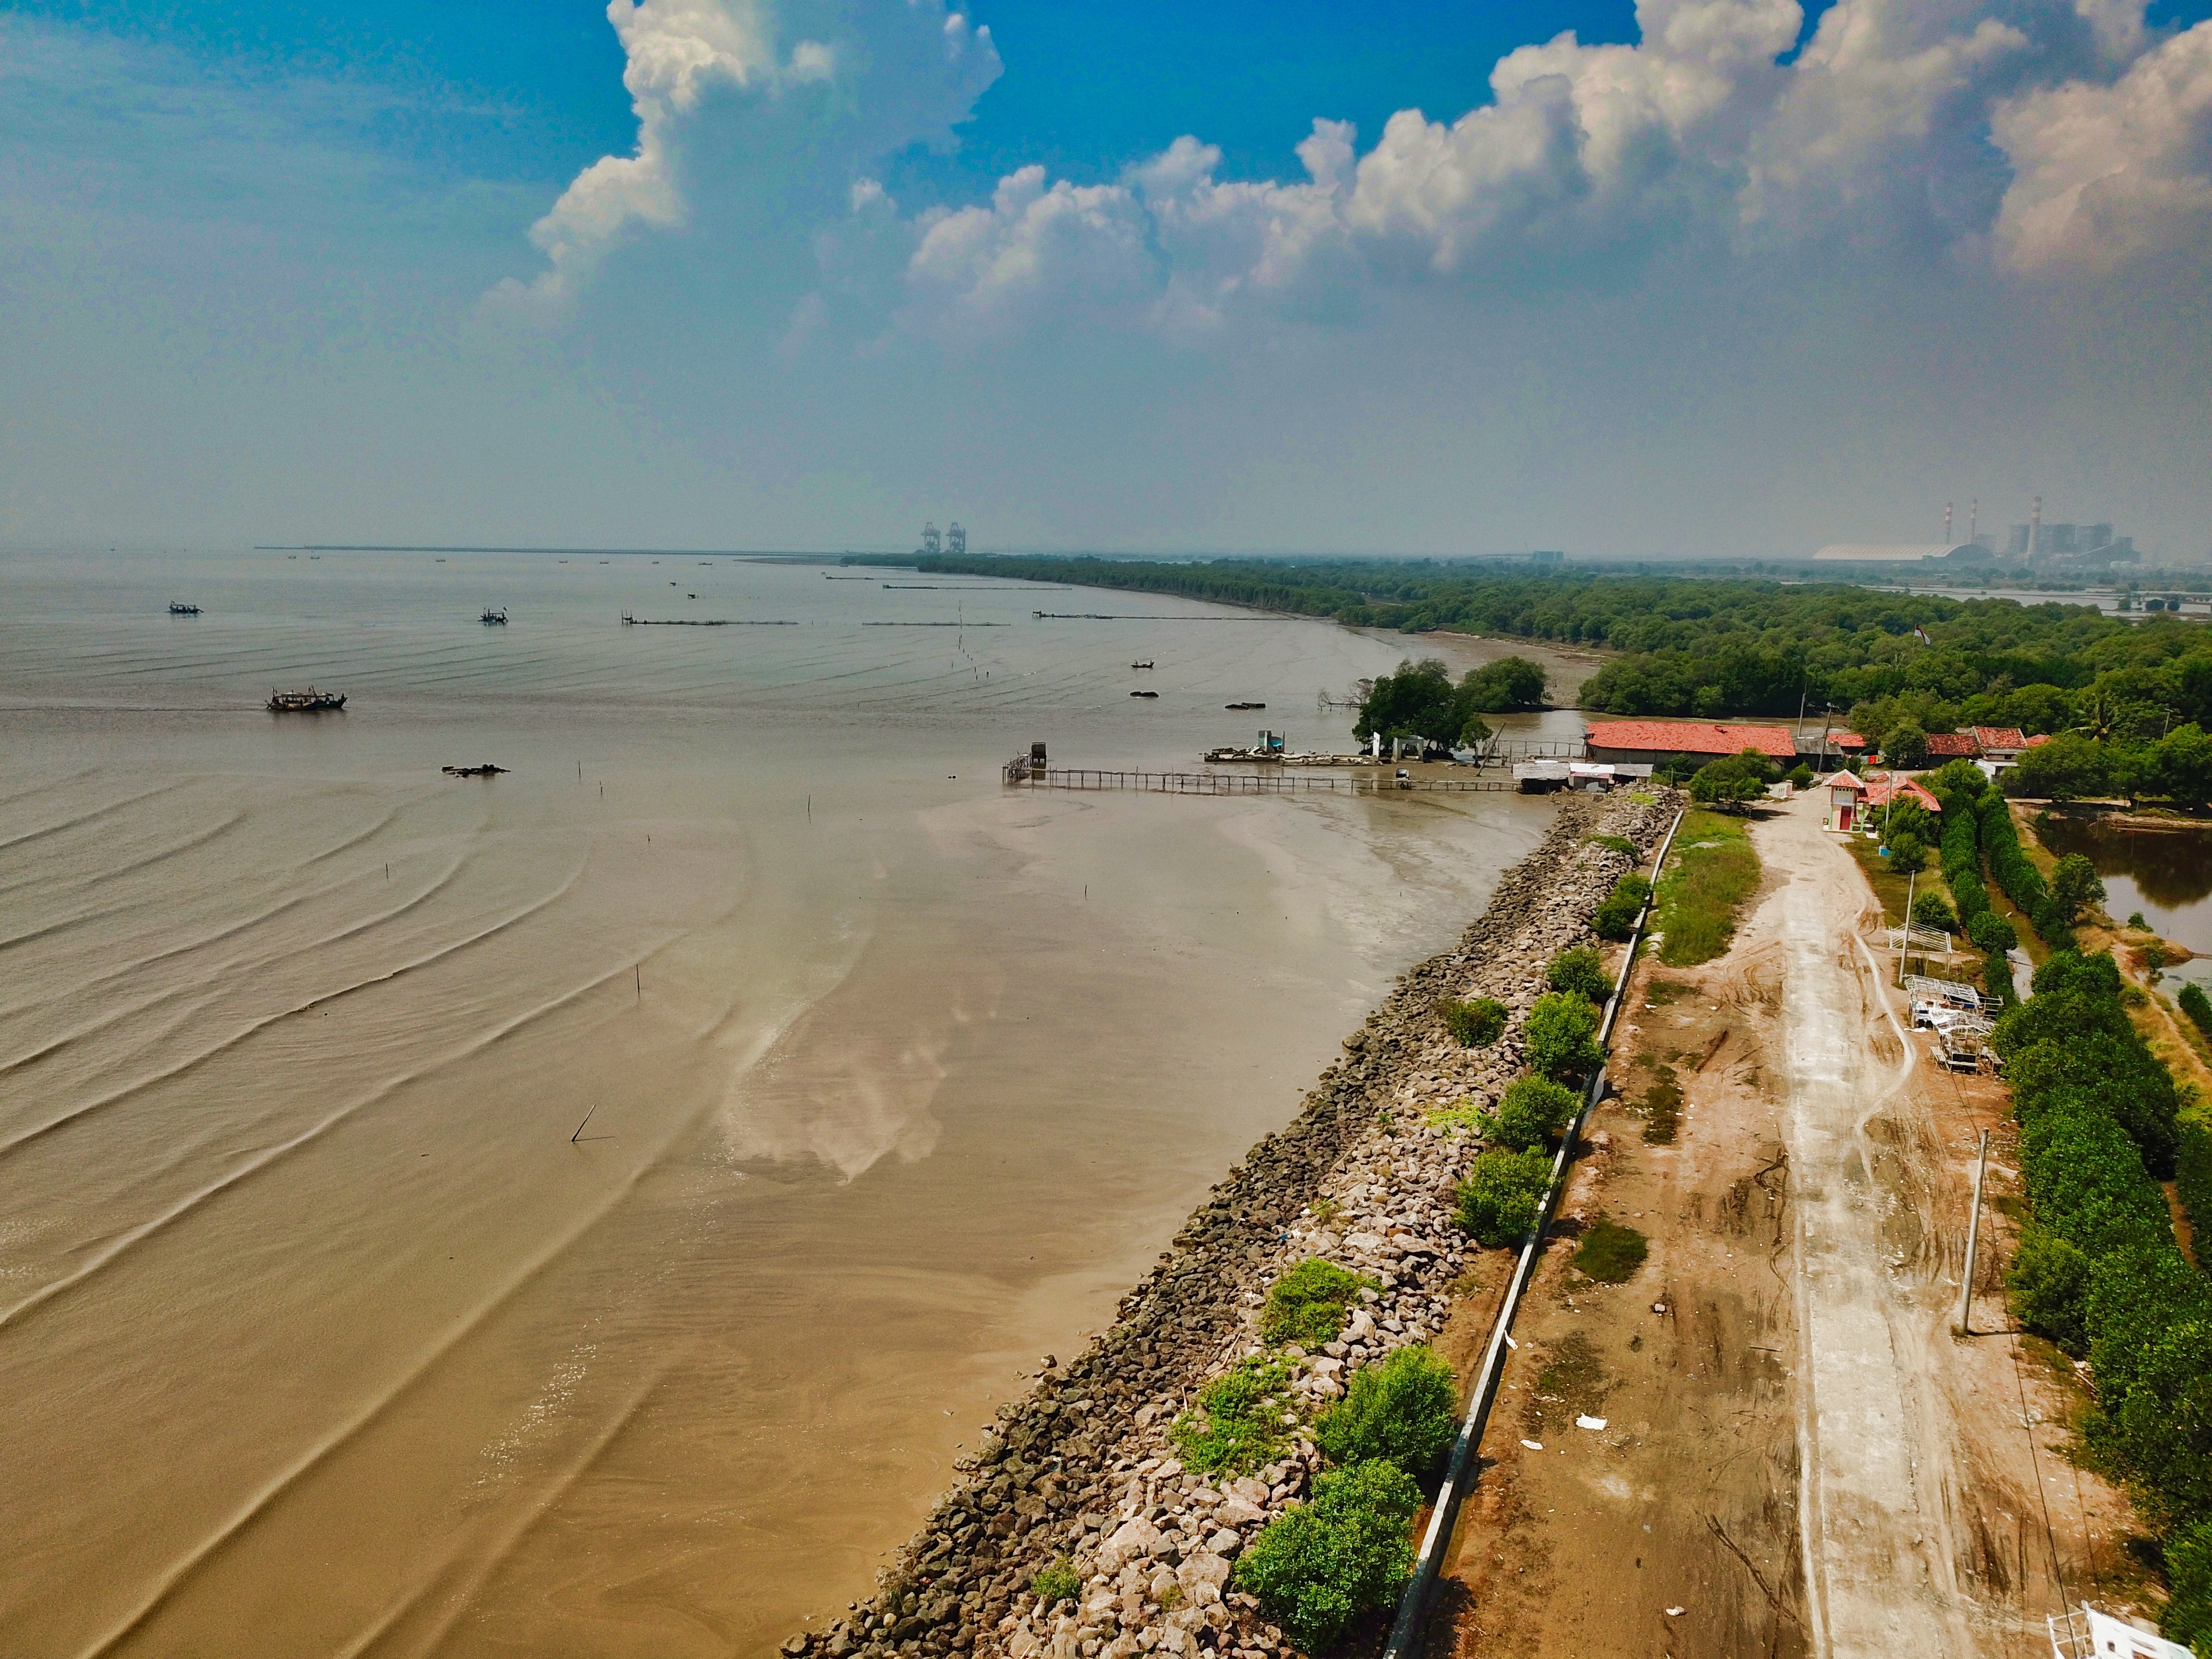
sky, coast, beach, shore, water, sea, water resources, natural environment, cloud, ocean, coastal and oceanic landforms, sand, tree, bay, landscape, road, photography, horizon, tourism, tropics, wave, mountain, river, vacation, plain